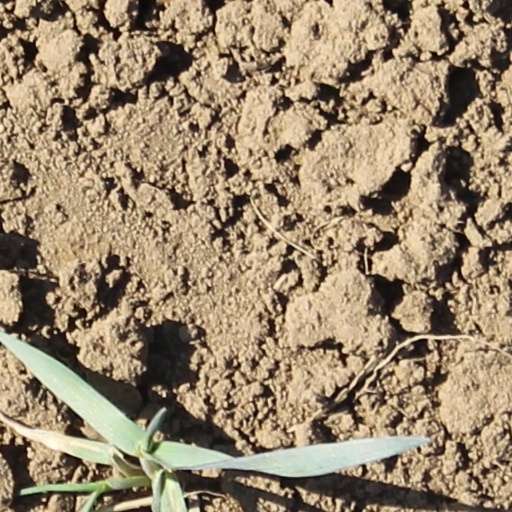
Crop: wheat